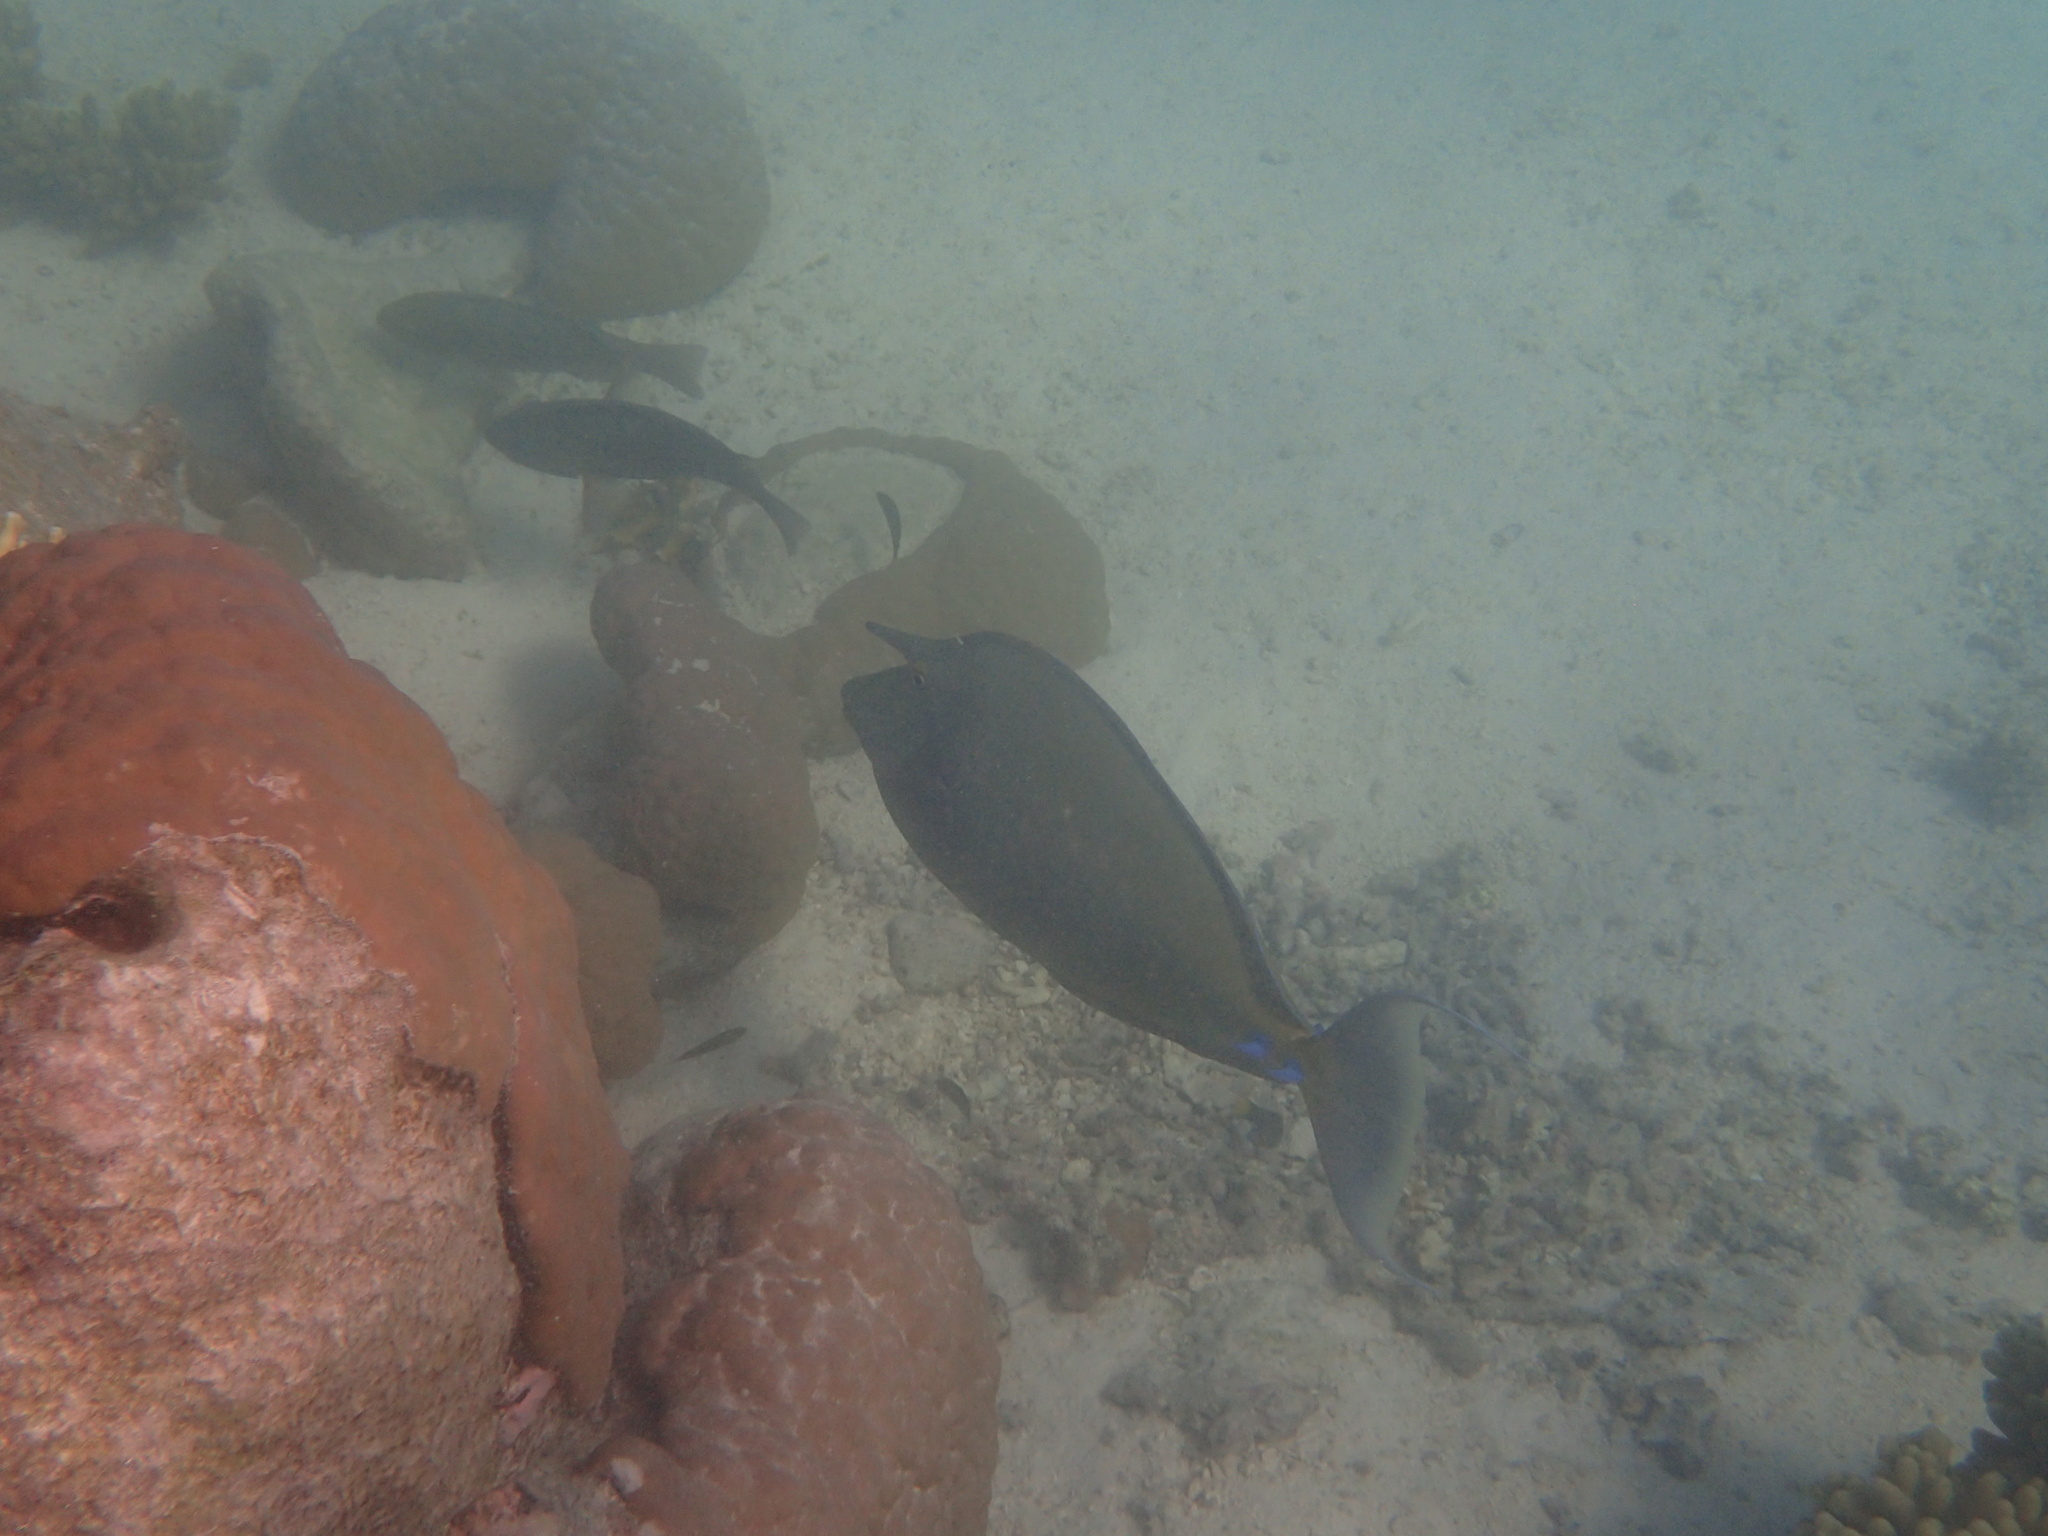
Naso unicornis (Bluespine Unicornfish)